Marine engineering

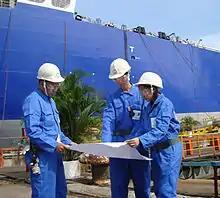
Marine engineers reviewing ship plans

Marine engineering is the engineering of boats, ships, submarines, and any other marine vessel. Here it is also taken to include the engineering of other ocean systems and structures – referred to in certain academic and professional circles as "ocean engineering". After completing this degree one can join a ship as an officer in engine department and eventually rise to the rank of a chief engineer. This rank is one of the top ranks onboard and is equal to the rank of a ship's captain. Marine engineering is the highly preferred course to join merchant Navy as an officer as it provides ample opportunities in terms of both onboard and onshore jobs.